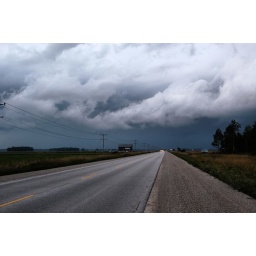
Heading north along highway 6 from Wiarton, clear blue sky was quickly replaced by clouds, darkness and rain.